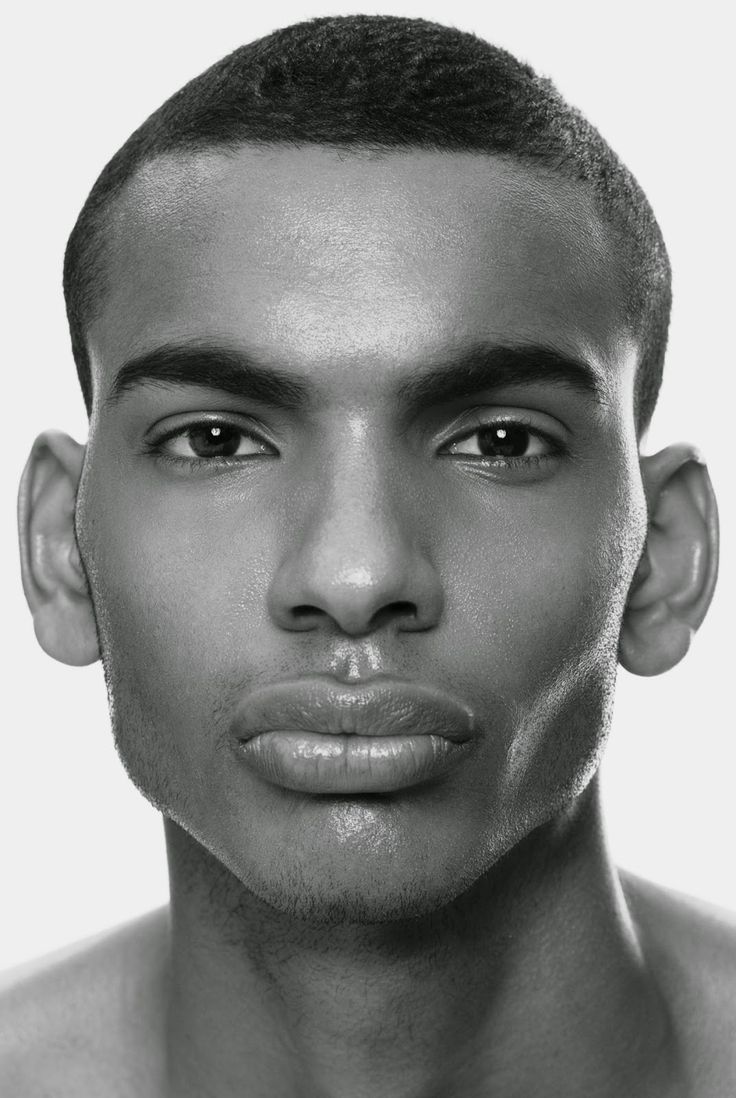
Gender: men